Amalfi Cathedral

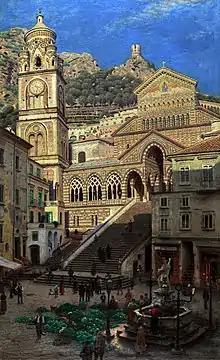
Painting by Aleksander Gierymski, between 1897 and 1899

The front facade was rebuilt in the late 19th century in striped marble and stone, with a tall pediment decorated with mosaics, and a deep porch with windows of delicate Arab-Moorish tracery similar to, but more ornate than, the original. The tympanum's mosaics portray “The triumph of Christ” in a work created by Domenico Morelli and whose original designs are retained in the Town Hall.